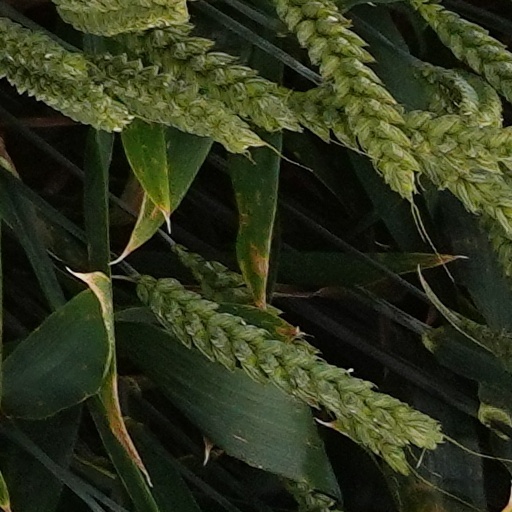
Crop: wheat